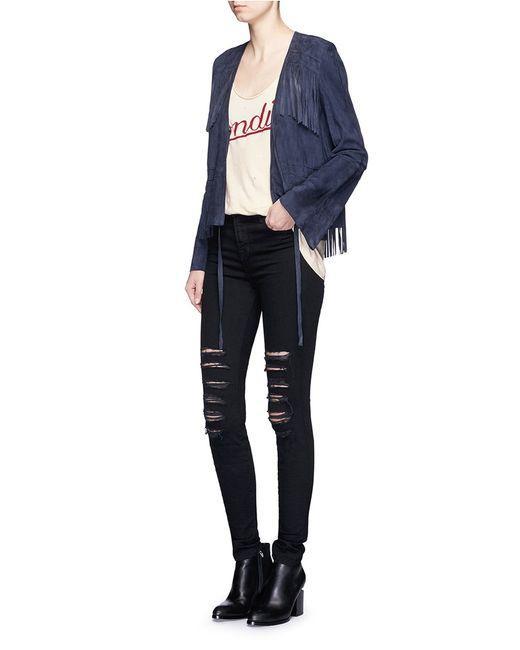
Robuste Freizeitjeans aus schwarzem Denim für Damen